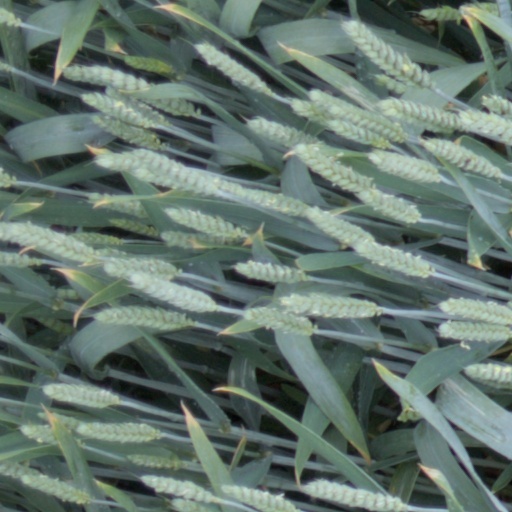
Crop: wheat